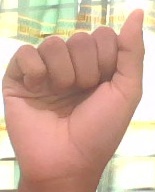
ASL sign: A